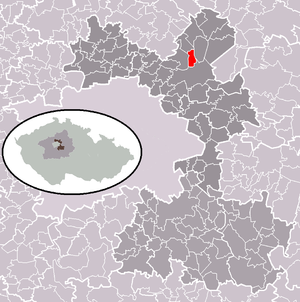
Borek est une commune du district de Prague-Est, dans la région de Bohême-Centrale, en République tchèque. Sa population s'élevait à 321 habitants en 2020.